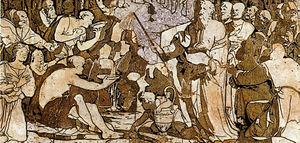
Le pavement du Duomo de Sienne est un des exemples les plus étendus et les plus appréciés d'un ensemble de marqueteries de marbre, un projet décoratif qui s'est étalé sur six siècles, du XIVᵉ au XIXᵉ siècle. Comme la construction de la cathédrale, l'histoire du pavement se mêle étroitement à celle de la cité et de l'école artistique siennoise. Les Siennois n'ont d'ailleurs jamais lésiné, au cours des siècles, quant aux moyens mis en œuvre, d'abord pour sa création, puis pour sa préservation. Composé de plus de soixante scènes, il est généralement recouvert, dans les zones les plus fréquentées, par des feuilles de masonite, sauf une fois par an, pendant un mois environ, entre septembre et octobre.